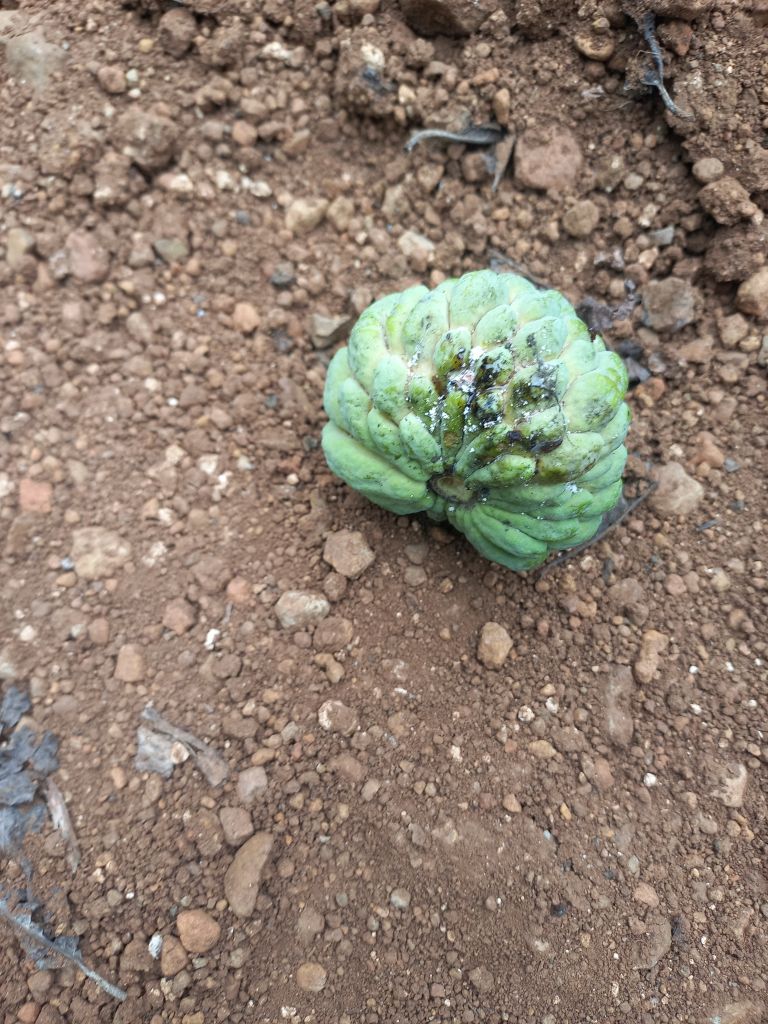
Disease label: Leaf spot on fruit